Tropical cyclones in 2017

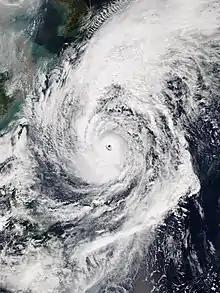
Typhoon Lan

23 systems formed on the month of July, making it the busiest month of this year. On the West Pacific, Tropical Storm Nanmadol, Tropical Storm Talas, Typhoon Noru, Tropical Storm Kulap, Tropical Storm Sonca, Tropical Storm Roke (Fabian), Typhoon Nesat, Tropical Storm Haitang (Huaning) and Tropical Storm Nalgae formed. On the East Pacific, Hurricanes Eugene, Fernanda, Hilary and Irwin., a depression and Tropical Storm Greg formed. On the Atlantic, Tropical Storm Don, Tropical Storm Emily, and a weak depression formed. On the North Indian Ocean, two depressions formed.